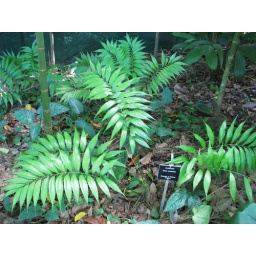
Native of Panama, a forest understorey cycad. Cultivated plant in Cairns Botanic Gardens.